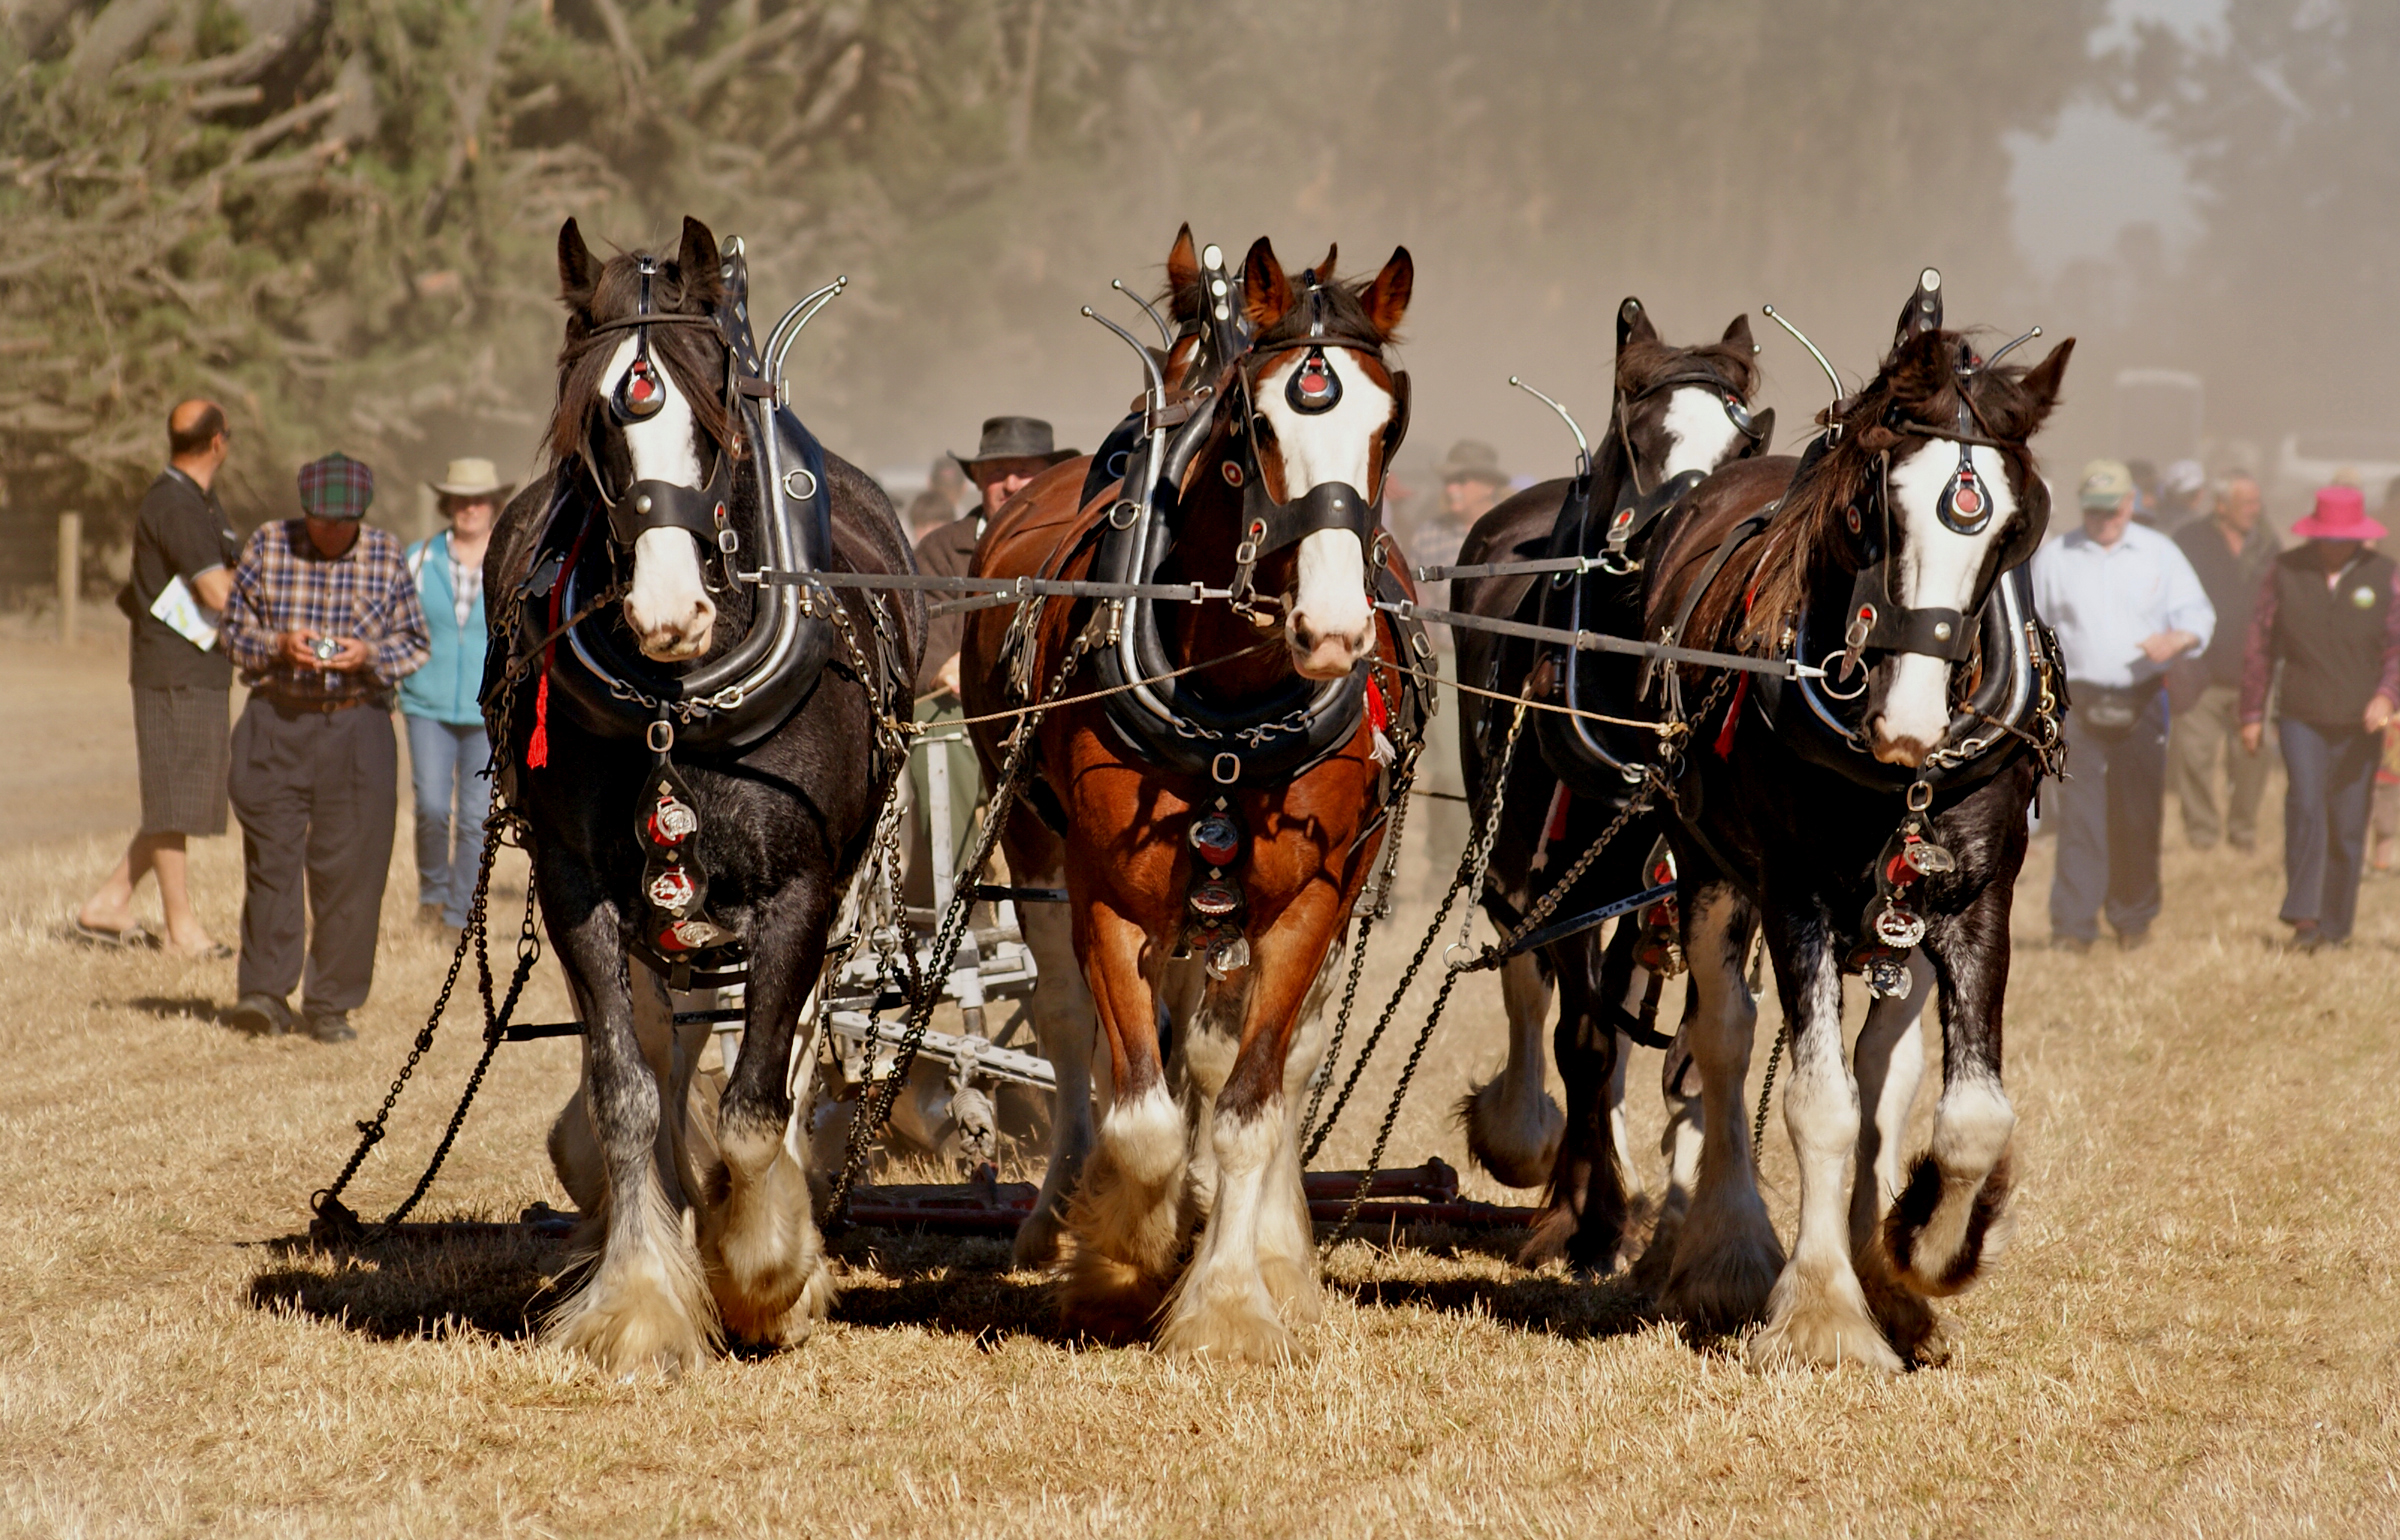
farming, vehicle, horse, horses, sony, carriage, sonyalpha, dslra300, clysdales, ploughing, plowing, pack animal, horse like mammal, horse harness, horse and buggy, chariot racing